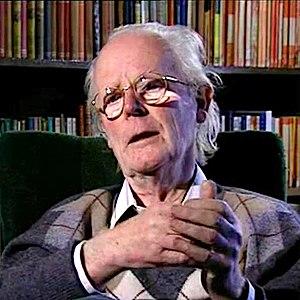
La théorie évolutive des jeux, appelée aussi théorie des jeux évolutionniste, est l'application de la théorie des jeux à l'étude de l'évolution de populations en biologie. Elle définit un cadre de compétitions, de stratégies et d'analyses dans lequel la compétition darwinienne peut être modélisée. Elle a vu le jour en 1973 avec la formalisation par John Maynard Smith et George R. Price des compétitions, analysées en tant que stratégies, et des critères mathématiques qui peuvent être utilisés pour prédire les résultats des stratégies concurrentes.
John Maynard Smith, né le 6 janvier 1920 à Londres et mort le 19 avril 2004 à Lewes dans le Sussex de l'Est, est un biologiste de l'évolution et un généticien britannique.
La sélection sexuelle constitue l'un des deux mécanismes de la sélection naturelle, celui qui est lié à la « lutte pour la reproduction », distincte et complémentaire de la « lutte pour la survie ».